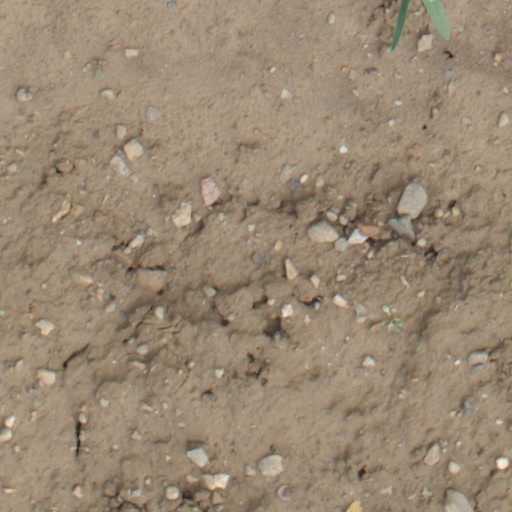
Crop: wheat